Taiwanese indigenous peoples

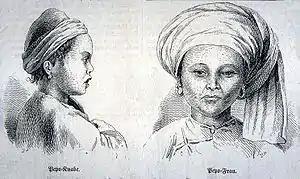

The Ming Dynasty sailor Chen Di, in his "Record of the Eastern Seas" (1603), identifies the indigenous people of Taiwan as simply "Eastern Savages", while the Dutch referred to Taiwan's original inhabitants as "Indians" or "blacks", based on their prior colonial experience in what is currently Indonesia.